The Peculiar Exploits of Brigadier Ffellowes

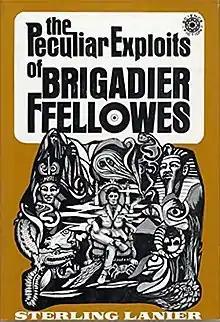
Cover of "The Peculiar Exploits of Brigadier Ffellowes"

The Peculiar Exploits of Brigadier Ffellowes is a collection of fantasy short stories by Sterling E. Lanier. The stories take the form of tall tales told in a bar or club, similar to the Jorkens stories of Lord Dunsany. It was first published in New York by Walker in 1971, and in London by Sidgwick & Jackson in 1977. The English edition includes an introduction by Arthur C. Clarke. The collection was also published together with John Morressy's "Frostworld and Dreamfire" as the Sidgwick & Jackson double "Science Fiction Special 35" in 1981. The stories originally appeared in issues of the "Fantasy and Science Fiction" between August 1968 and July 1970.